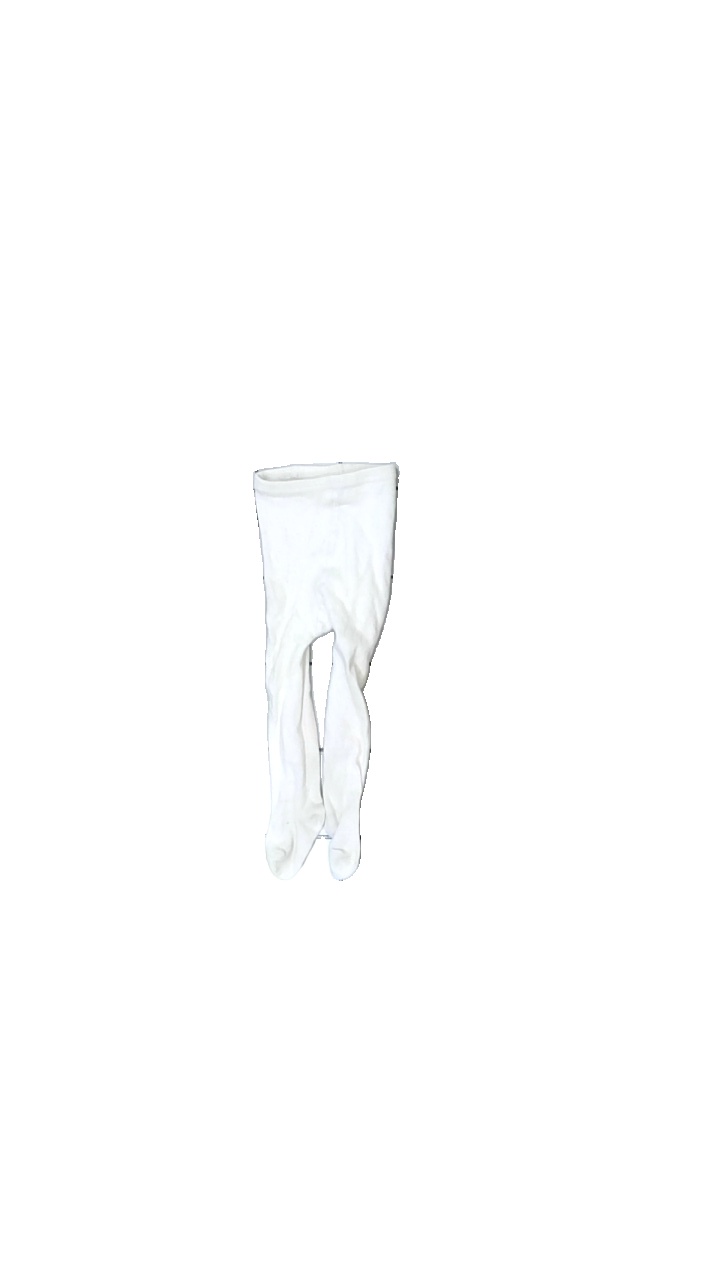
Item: Tights (Children)
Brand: Missing
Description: vita strumpbyxor, noppriga och fläckar bak
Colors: White
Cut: Regular
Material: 100% cotton
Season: All
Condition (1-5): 1
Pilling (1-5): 2
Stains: Major
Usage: Export
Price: <50